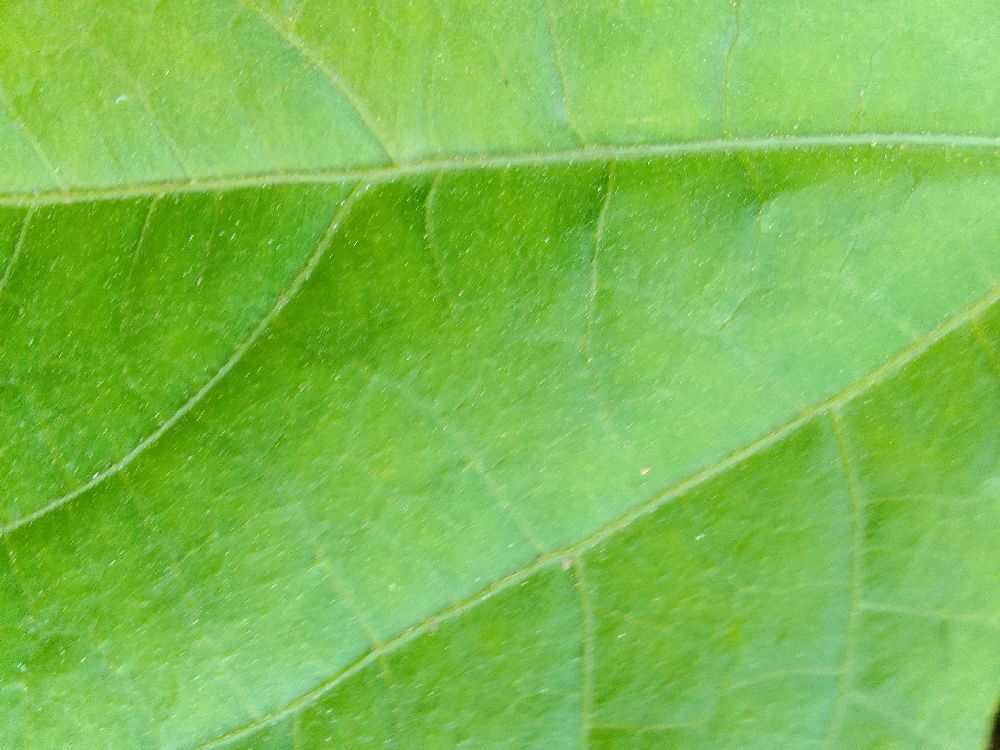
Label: healthy